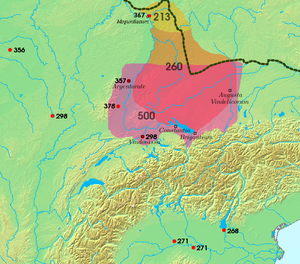
Alemannere
Område beboet af Alemannerne. Årstal angiver romersk-alemanniske slag fra 3. til 6. århundrede e.Kr.
Alamannere var en alliance af germanske stammer ved de øvre dele af Main i nutidens Tyskland. En af de tidligste omtaler af dem er tilnavnet Alamannicus, som antagelig blev givet af Caracalla. Han herskede over Romerriget 211-217 e.Kr. og hævdede at have besejret dem.